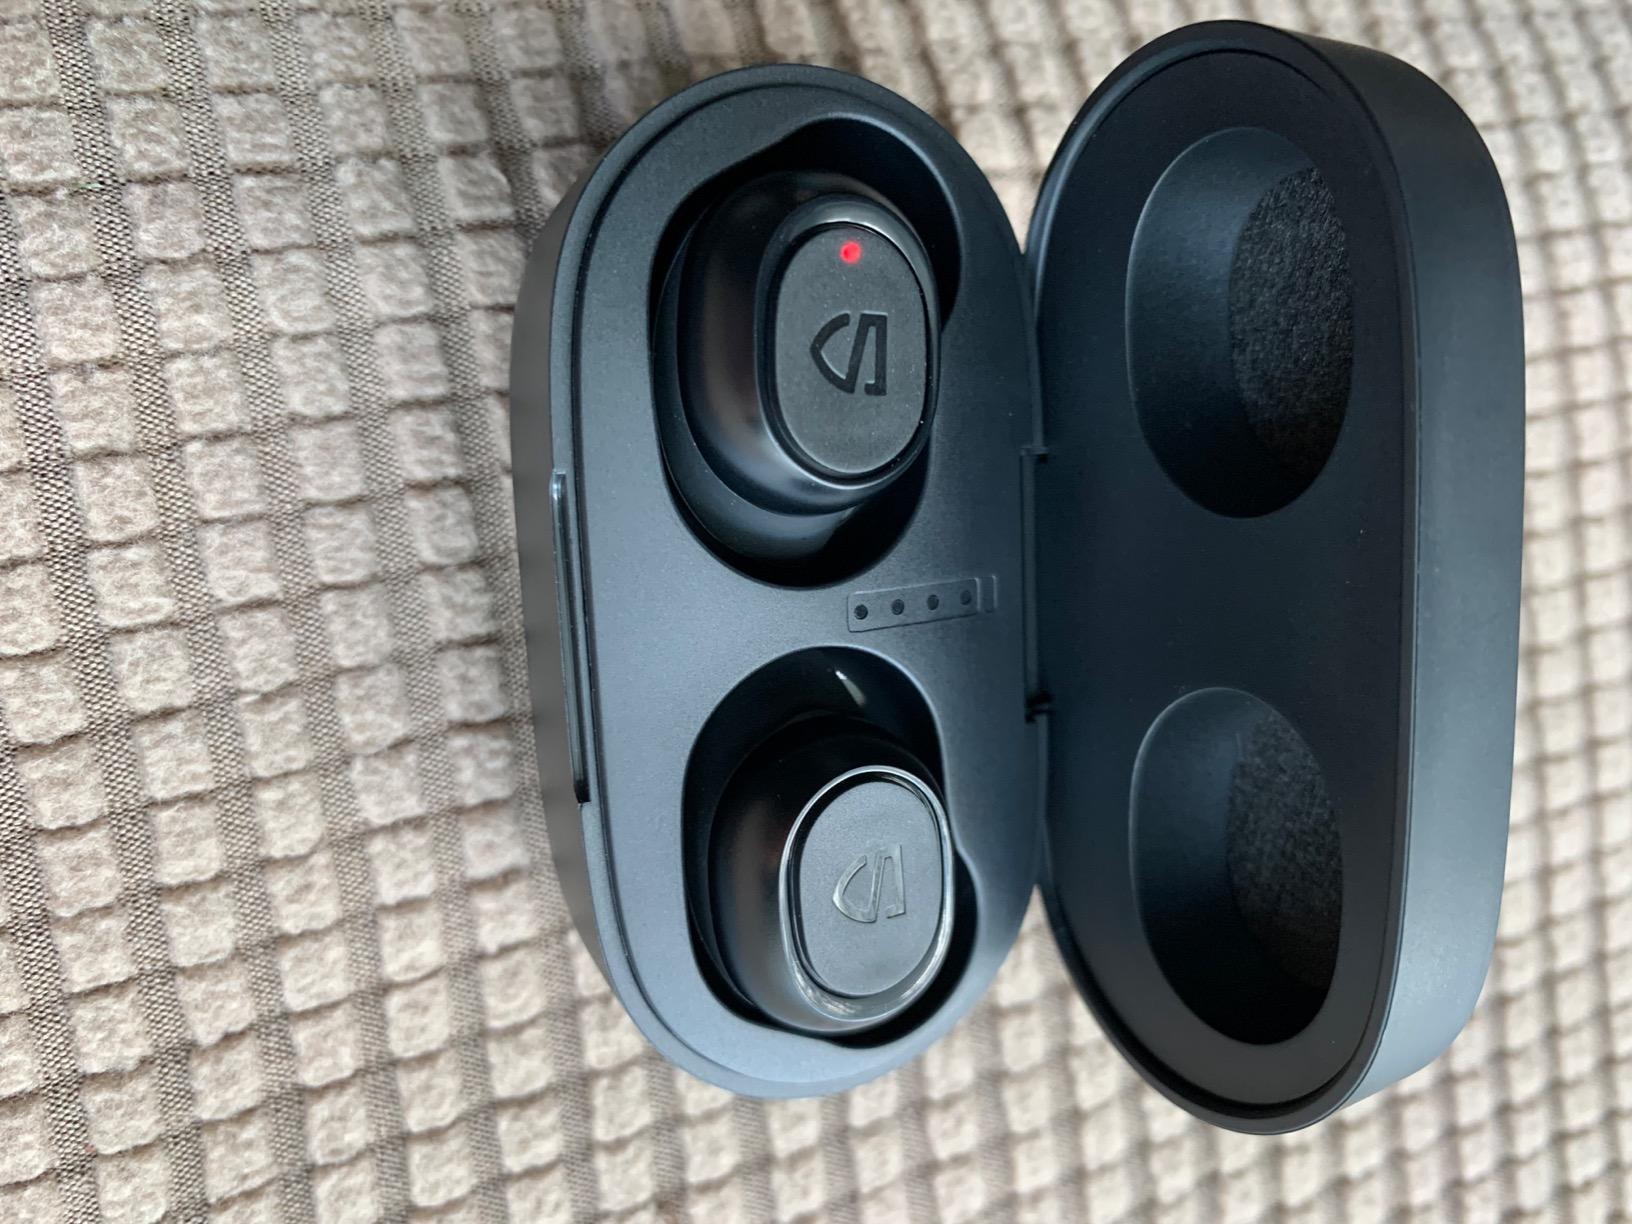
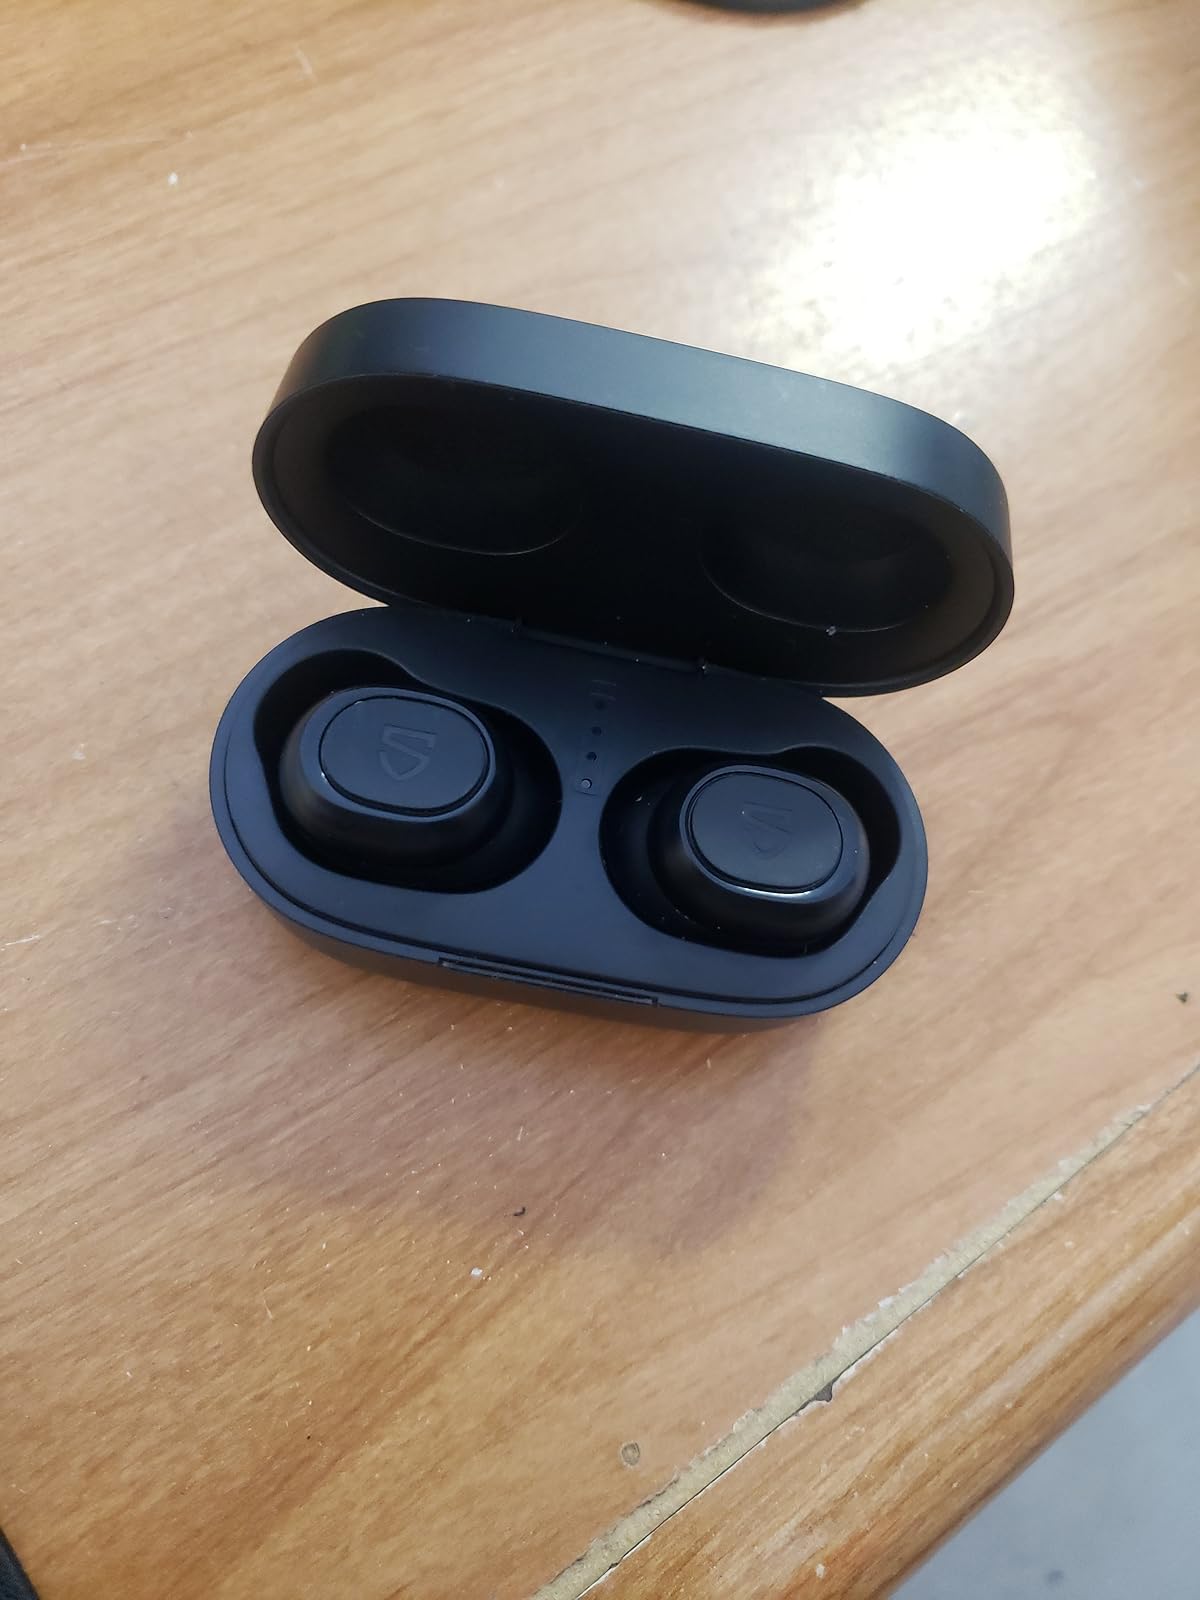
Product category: earbuds
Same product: yes